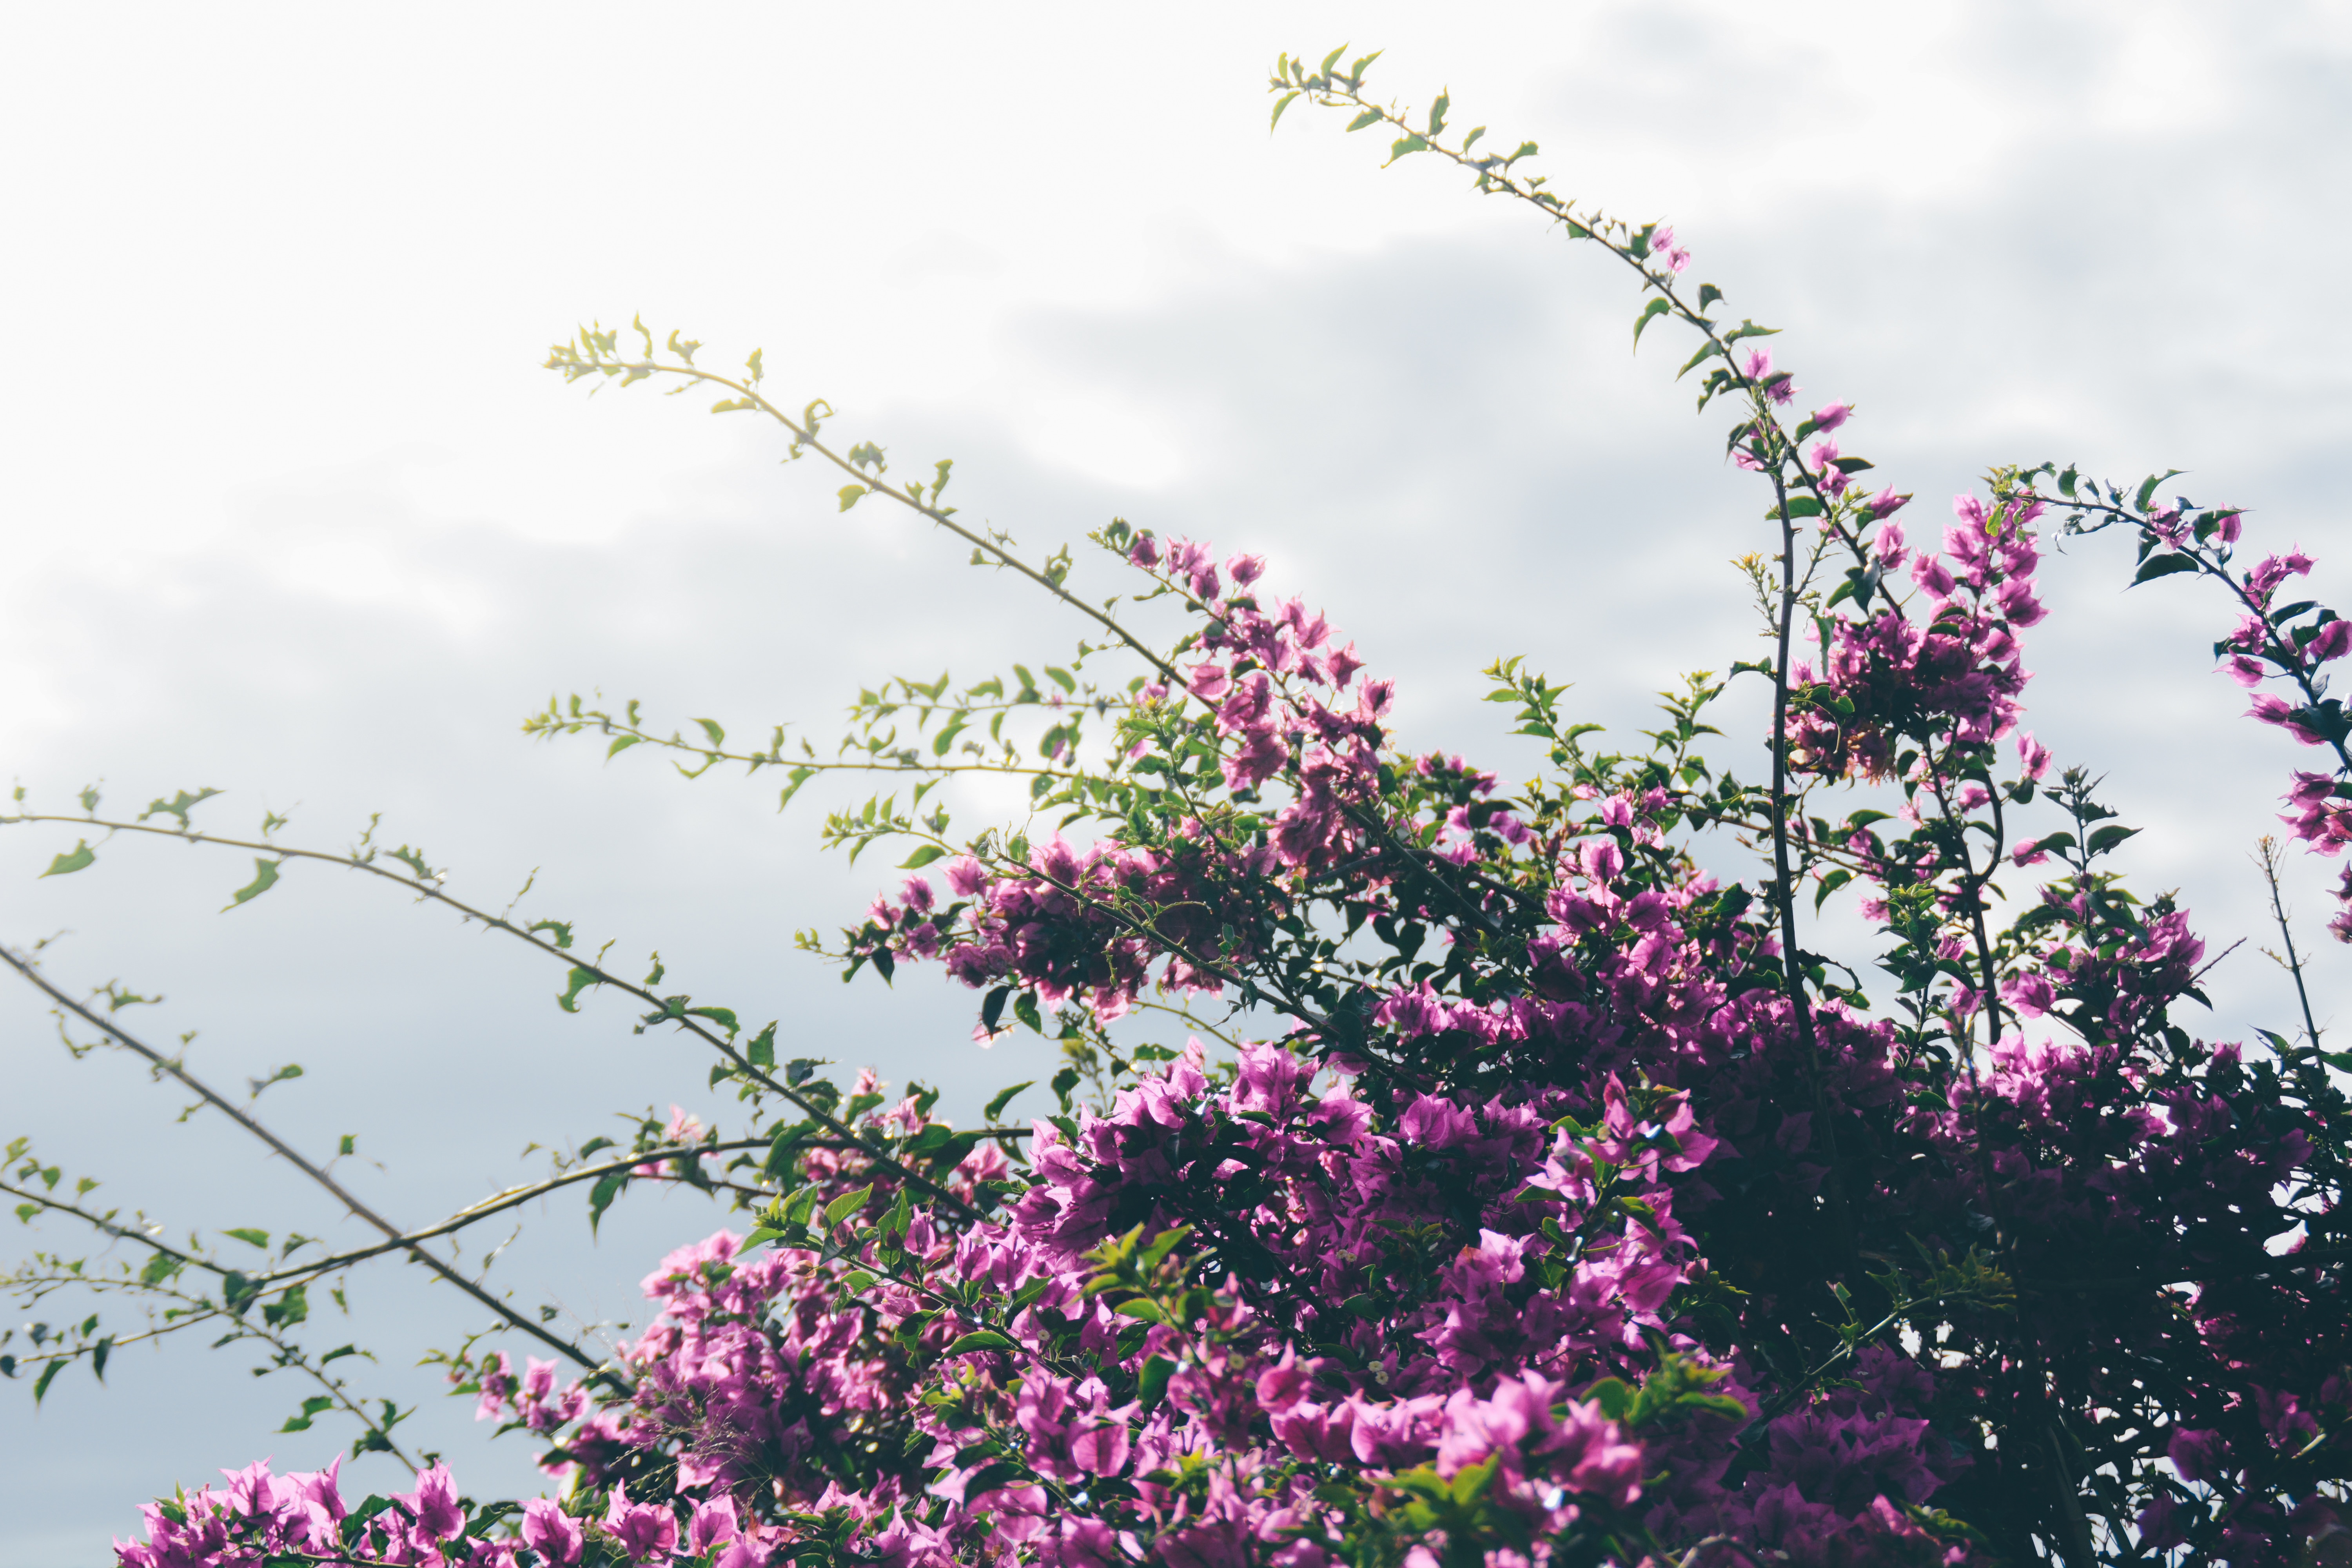
branch, blossom, plant, flower, spring, botany, flora, cherry blossom, wildflower, shrub, flowering plant, land plant